Francis Rawdon-Hastings, 1st Marquess of Hastings

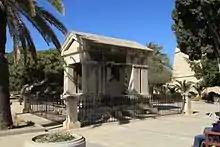
Tomb of Lord Hastings in Hastings Gardens, Valletta

Perhaps his most noted achievement was the victory in 1781 at the Battle of Hobkirk's Hill, in which, in command of only a small force, he defeated by superior military skill and determination, a much larger body of Americans. Thinking (in error) that General Nathanael Greene had moved his artillery away, Rawdon attacked Greene's left wing. Rawdon quickly concentrated his entire force on the American left flank, using the military advantage of local superiority, which forced the American line to collapse and abandon the field in disorder.